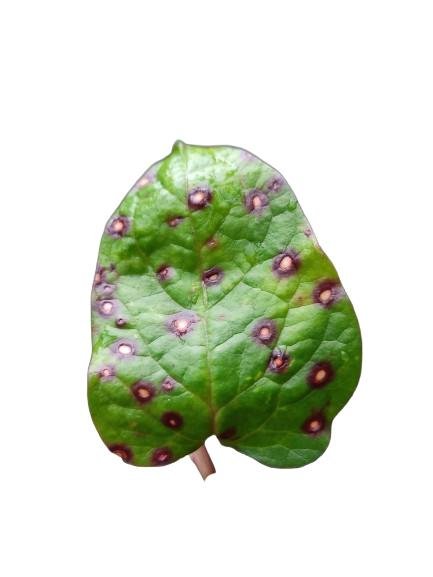
Label: Bacterial-Spot